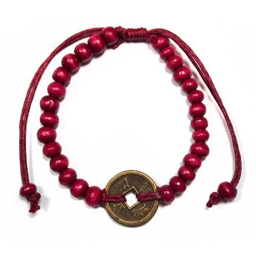
size of the coin is cm , wooden beads .